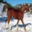
Label: horse